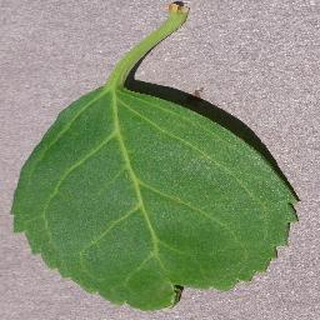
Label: healthy_cherry